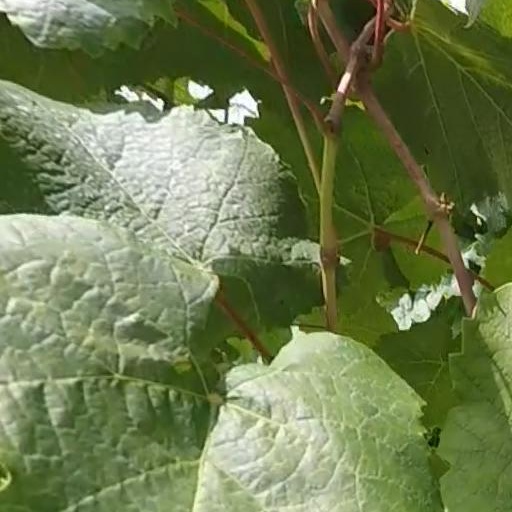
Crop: grape